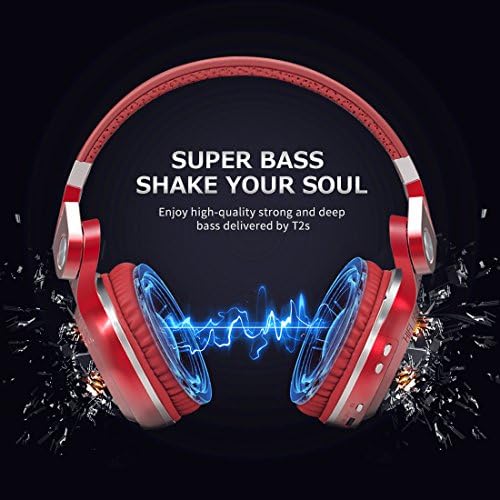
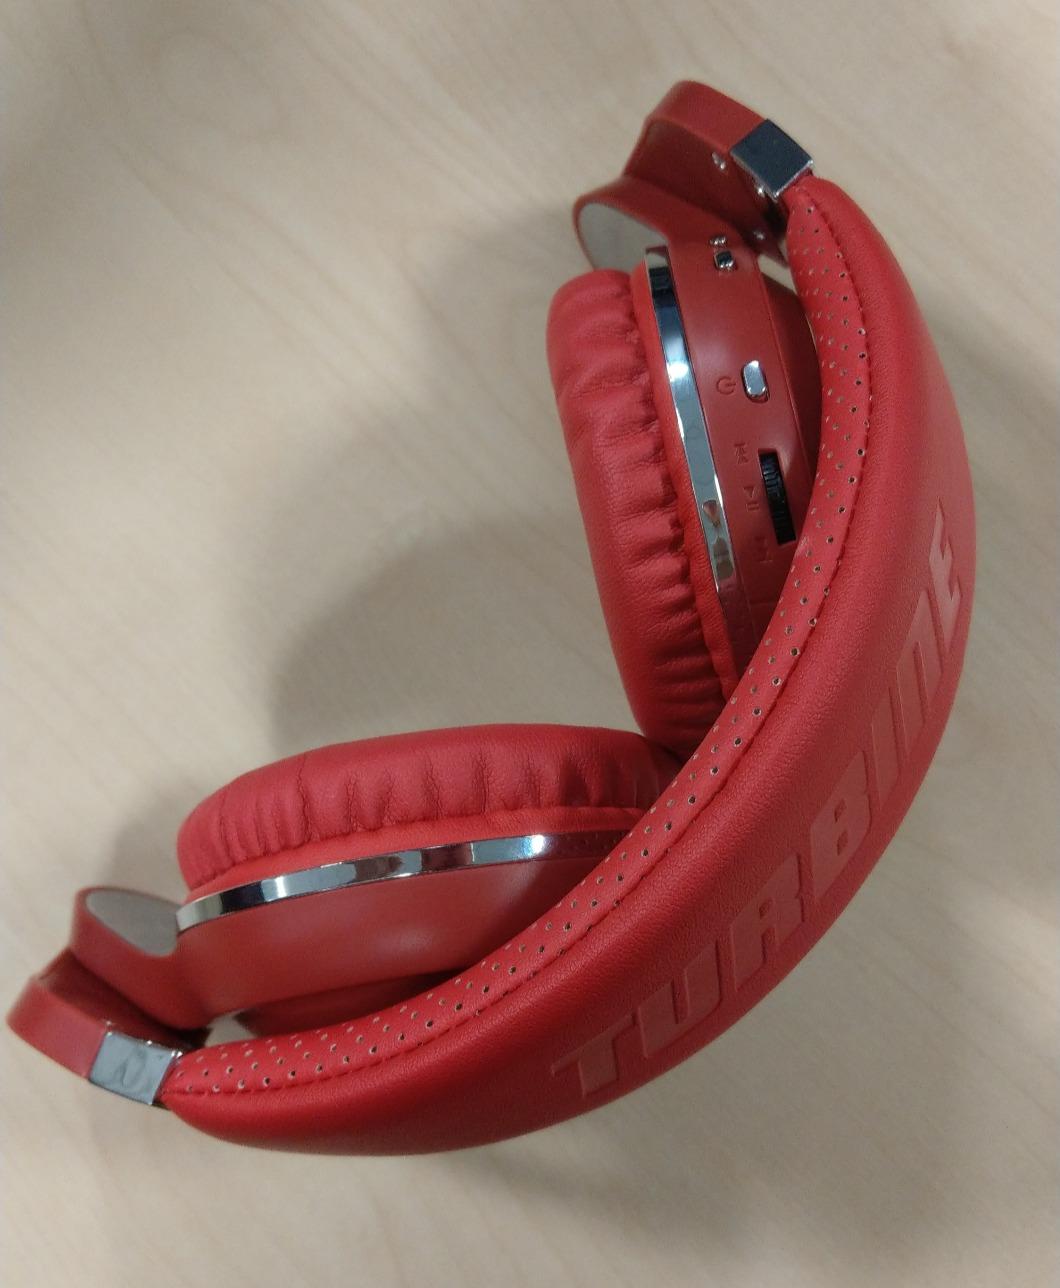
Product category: headphones
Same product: yes